Enoch Kofi Adu

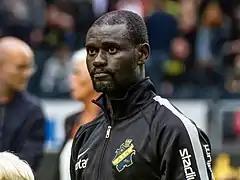
Adu in 2018

Enoch Kofi Adu (born 14 September 1990) is a Ghanaian professional footballer who plays as a midfielder for Finnish Ykkösliiga club EIF.